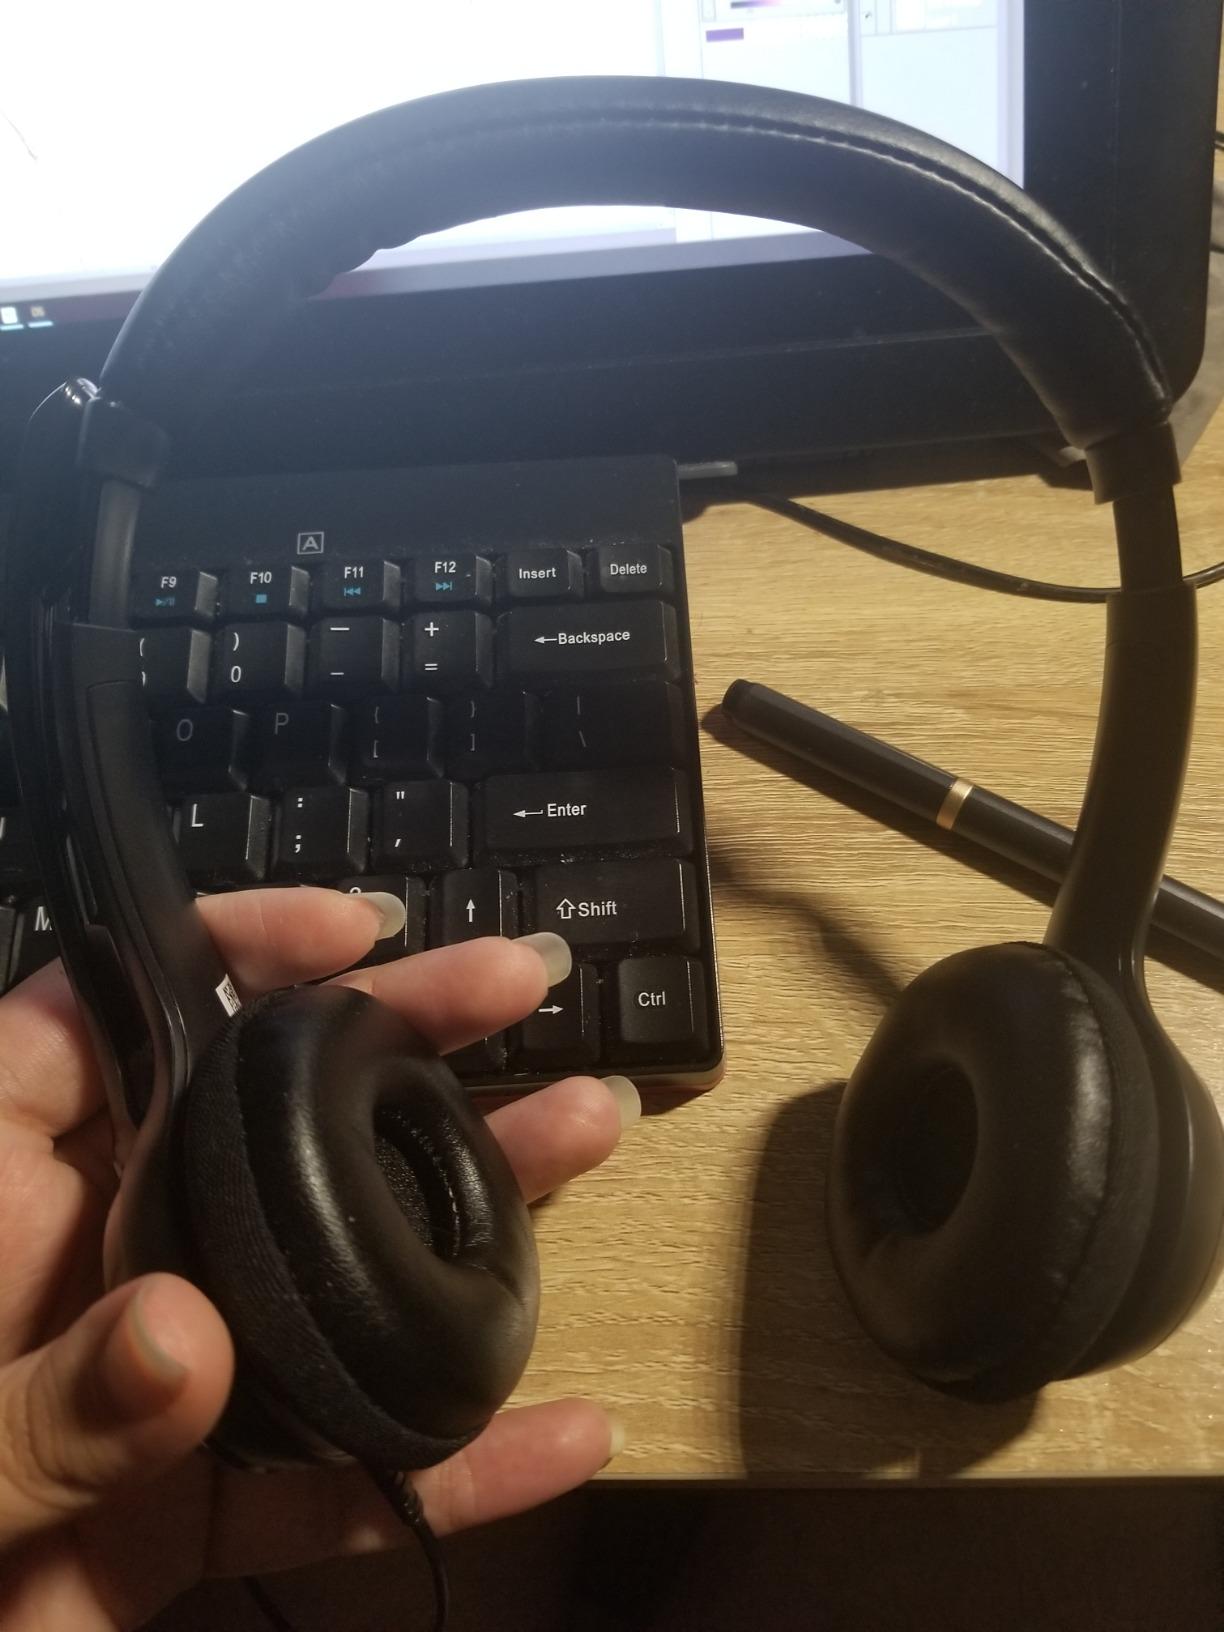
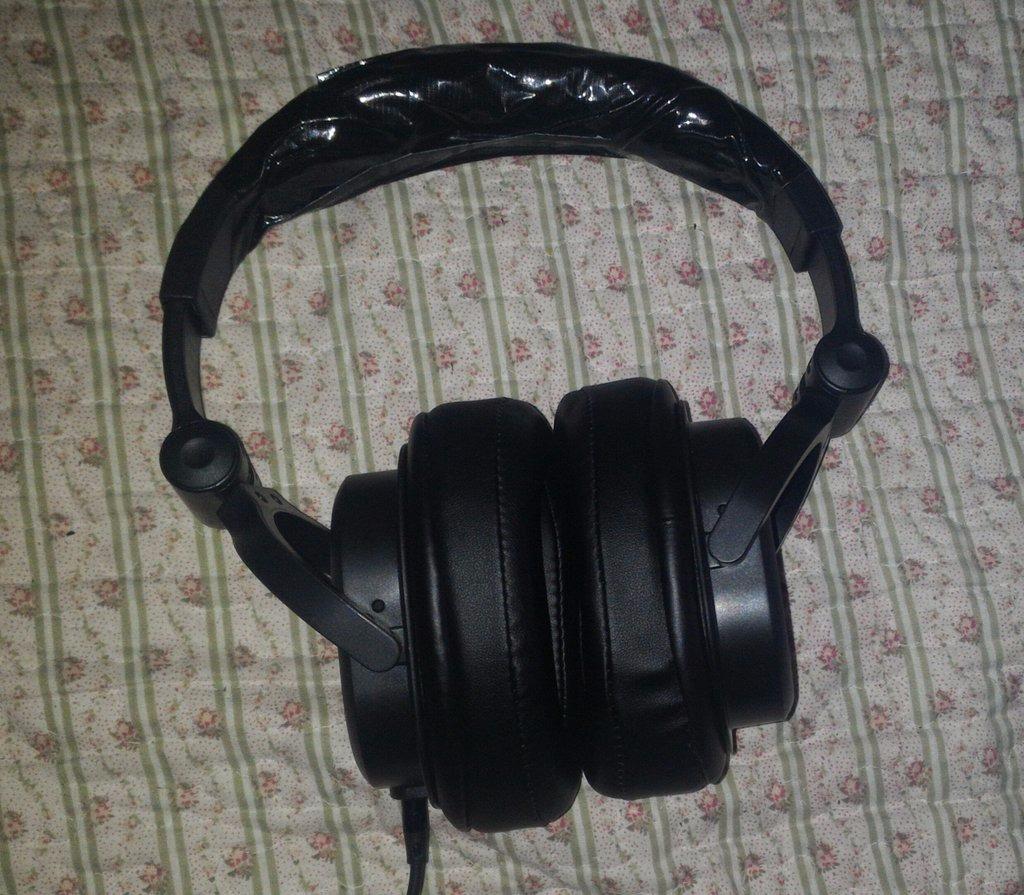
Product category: headphones
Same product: no